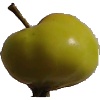
Label: Apple Red Yellow 2